Development of the Chinese Nationalist air force (1937–1945)

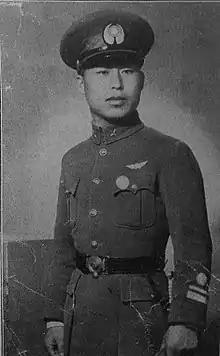
Colonel Kao Chih-hang, commander of the 4th Pursuit Group, had served in the air force of the Manchurian warlord Zhang Zuolin

One of the most visible results of this increased American involvement was the establishment of the American Volunteer Group (AVG), famously known as the "Flying Tigers". Equipped with rugged and heavily armed Curtiss P-40 Warhawk fighters, the AVG adopted hit-and-run tactics that proved highly effective against superior Japanese numbers. Their chief responsibility was to defend Allied supply routes into China, most notably the aerial supply corridor over the Himalayas, dubbed "The Hump", connecting Kunming (K’unming) in Yunnan (Yunnanfu) Province with British bases in India.